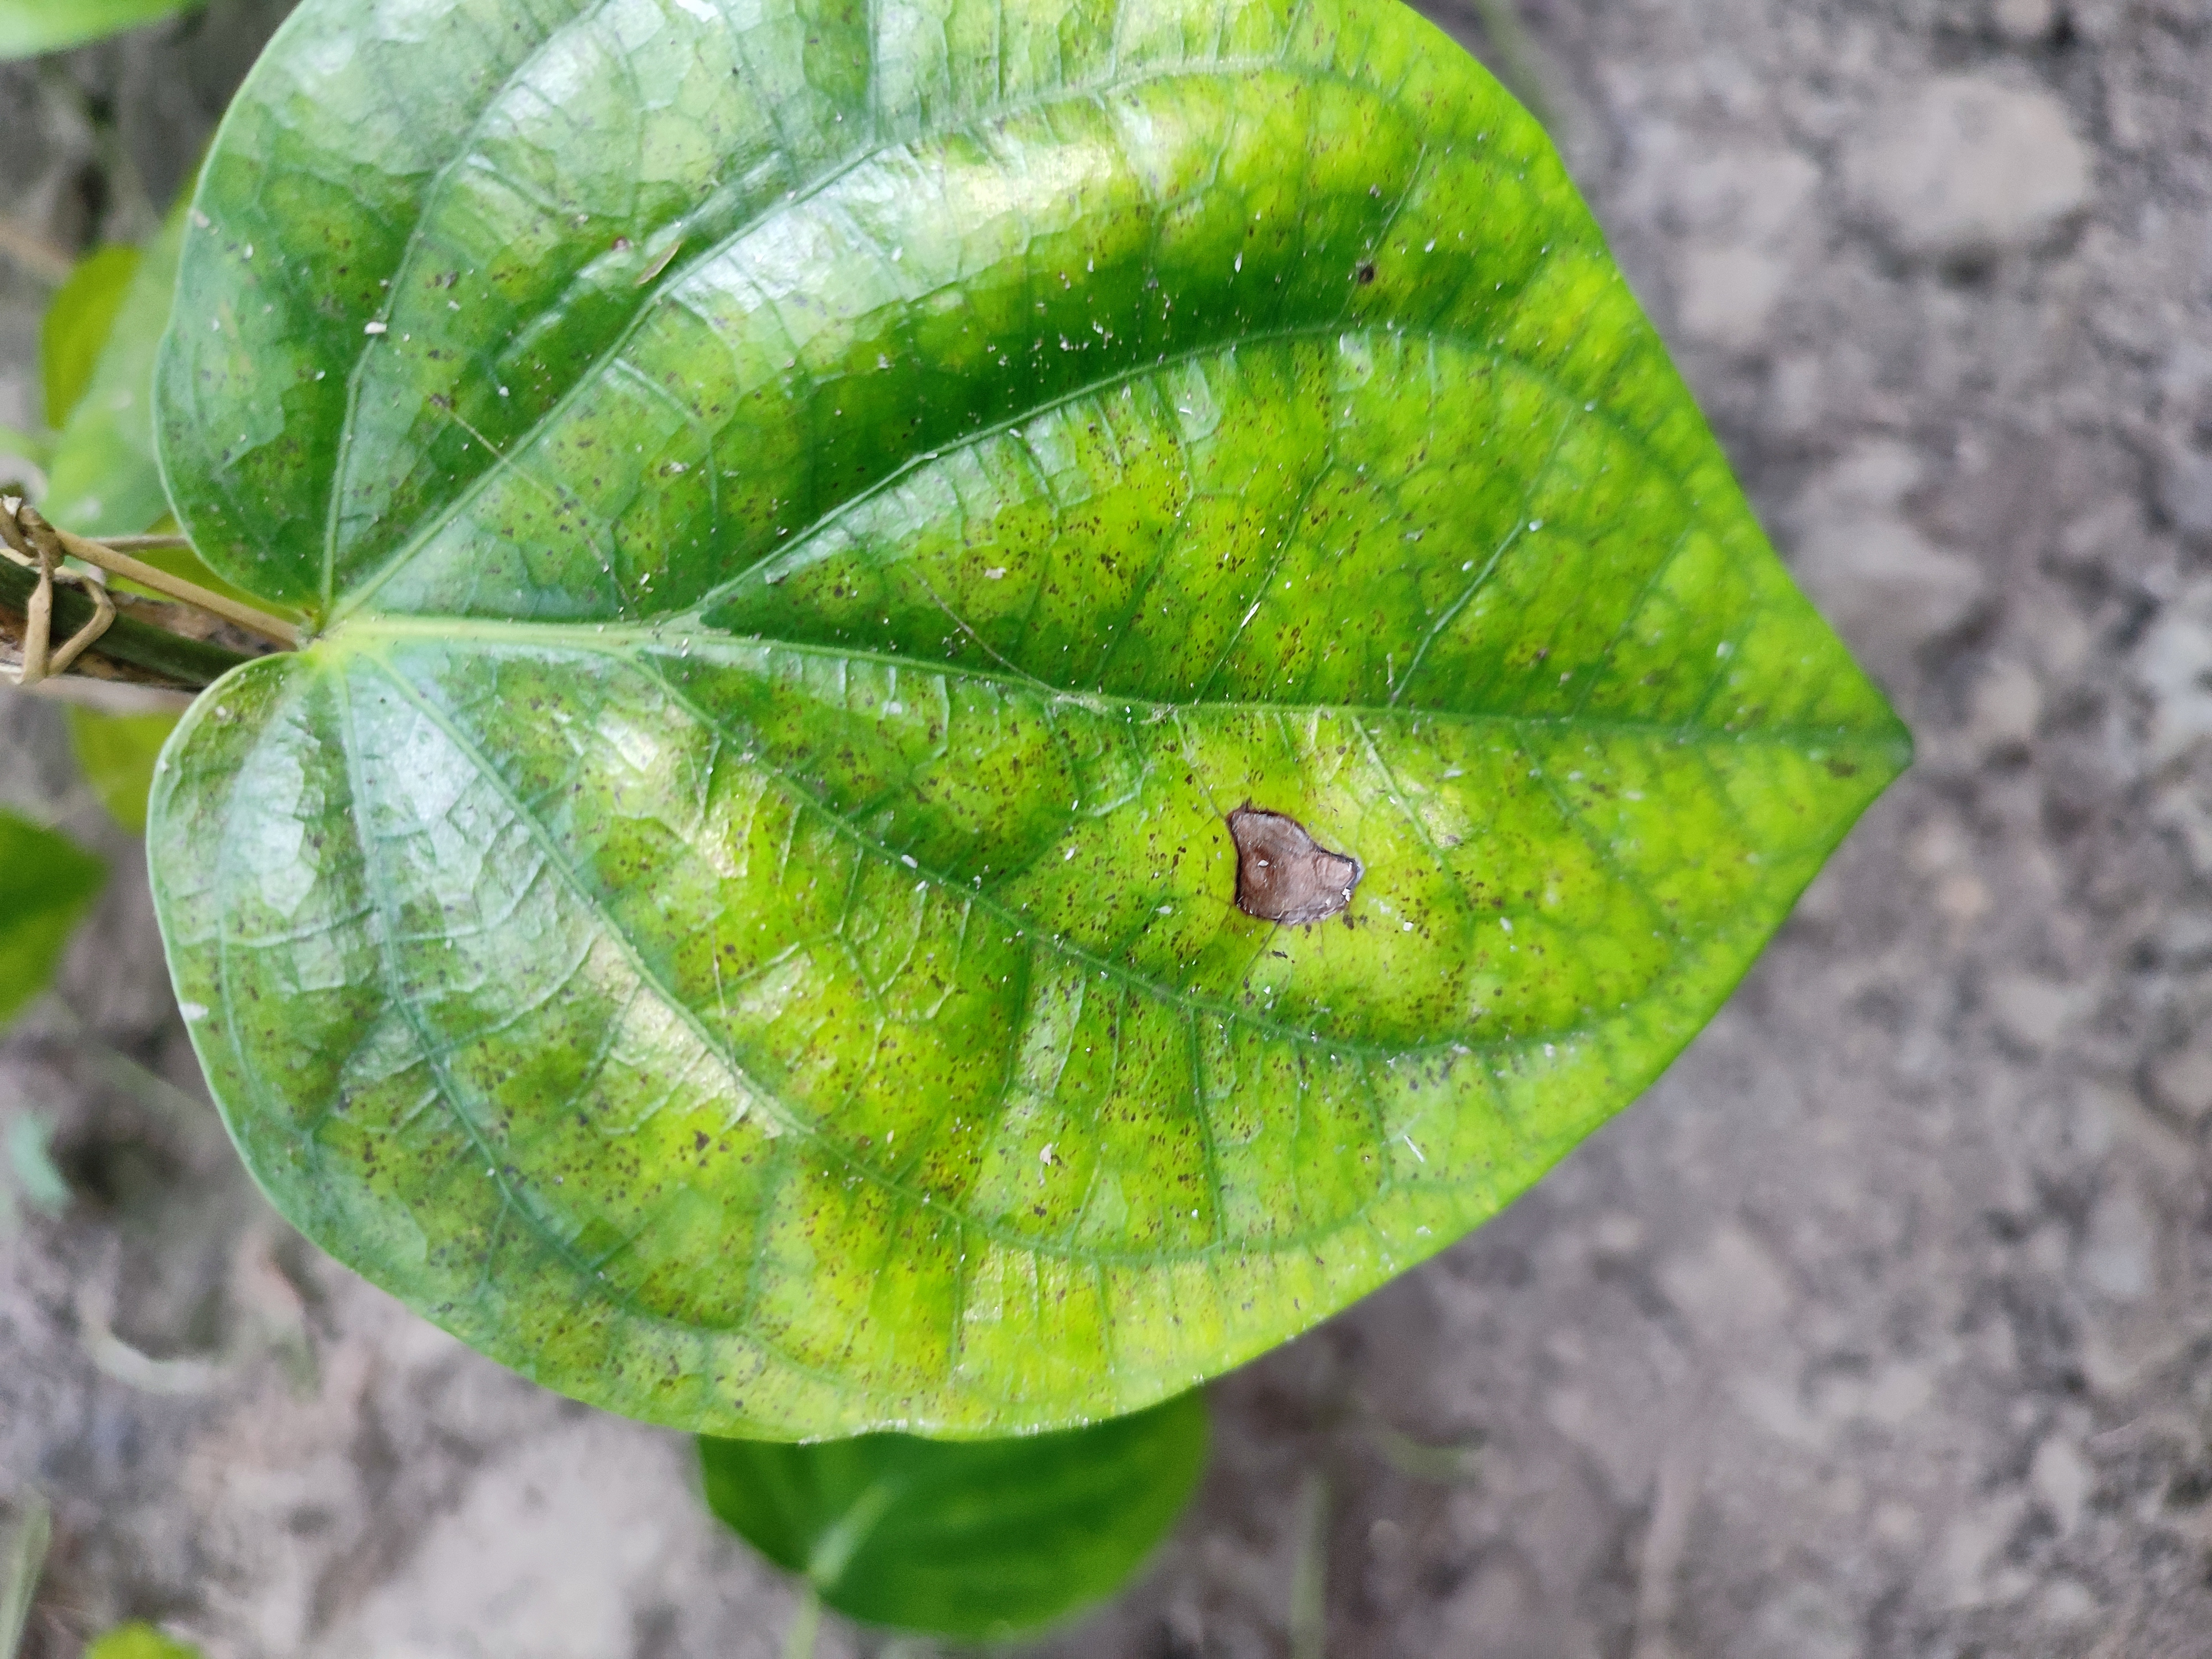
Label: Bacterial_Leaf_Disease